Answer in natural language. Considering the relative positions, where is Doorway (highlighted by a red box) with respect to black modern high-back chair (highlighted by a green box)? Choose between the following options: left or right
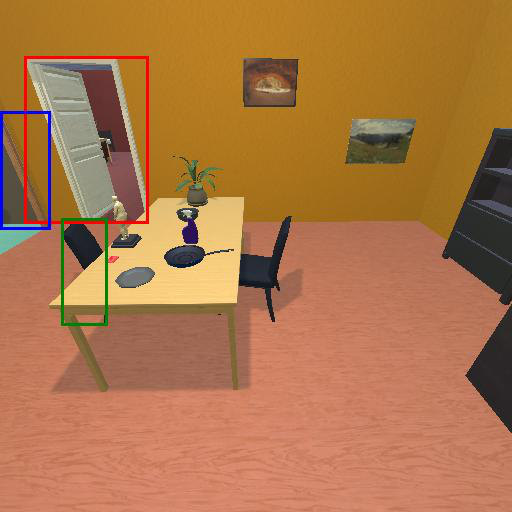
<answer>left</answer>